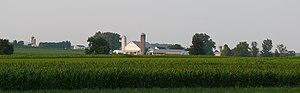
Le comté de Lancaster est un comté situé dans l'État de Pennsylvanie aux États-Unis. Le siège du comté est la ville de Lancaster. Selon le recensement de 2010, sa population est de 519 445 habitants.